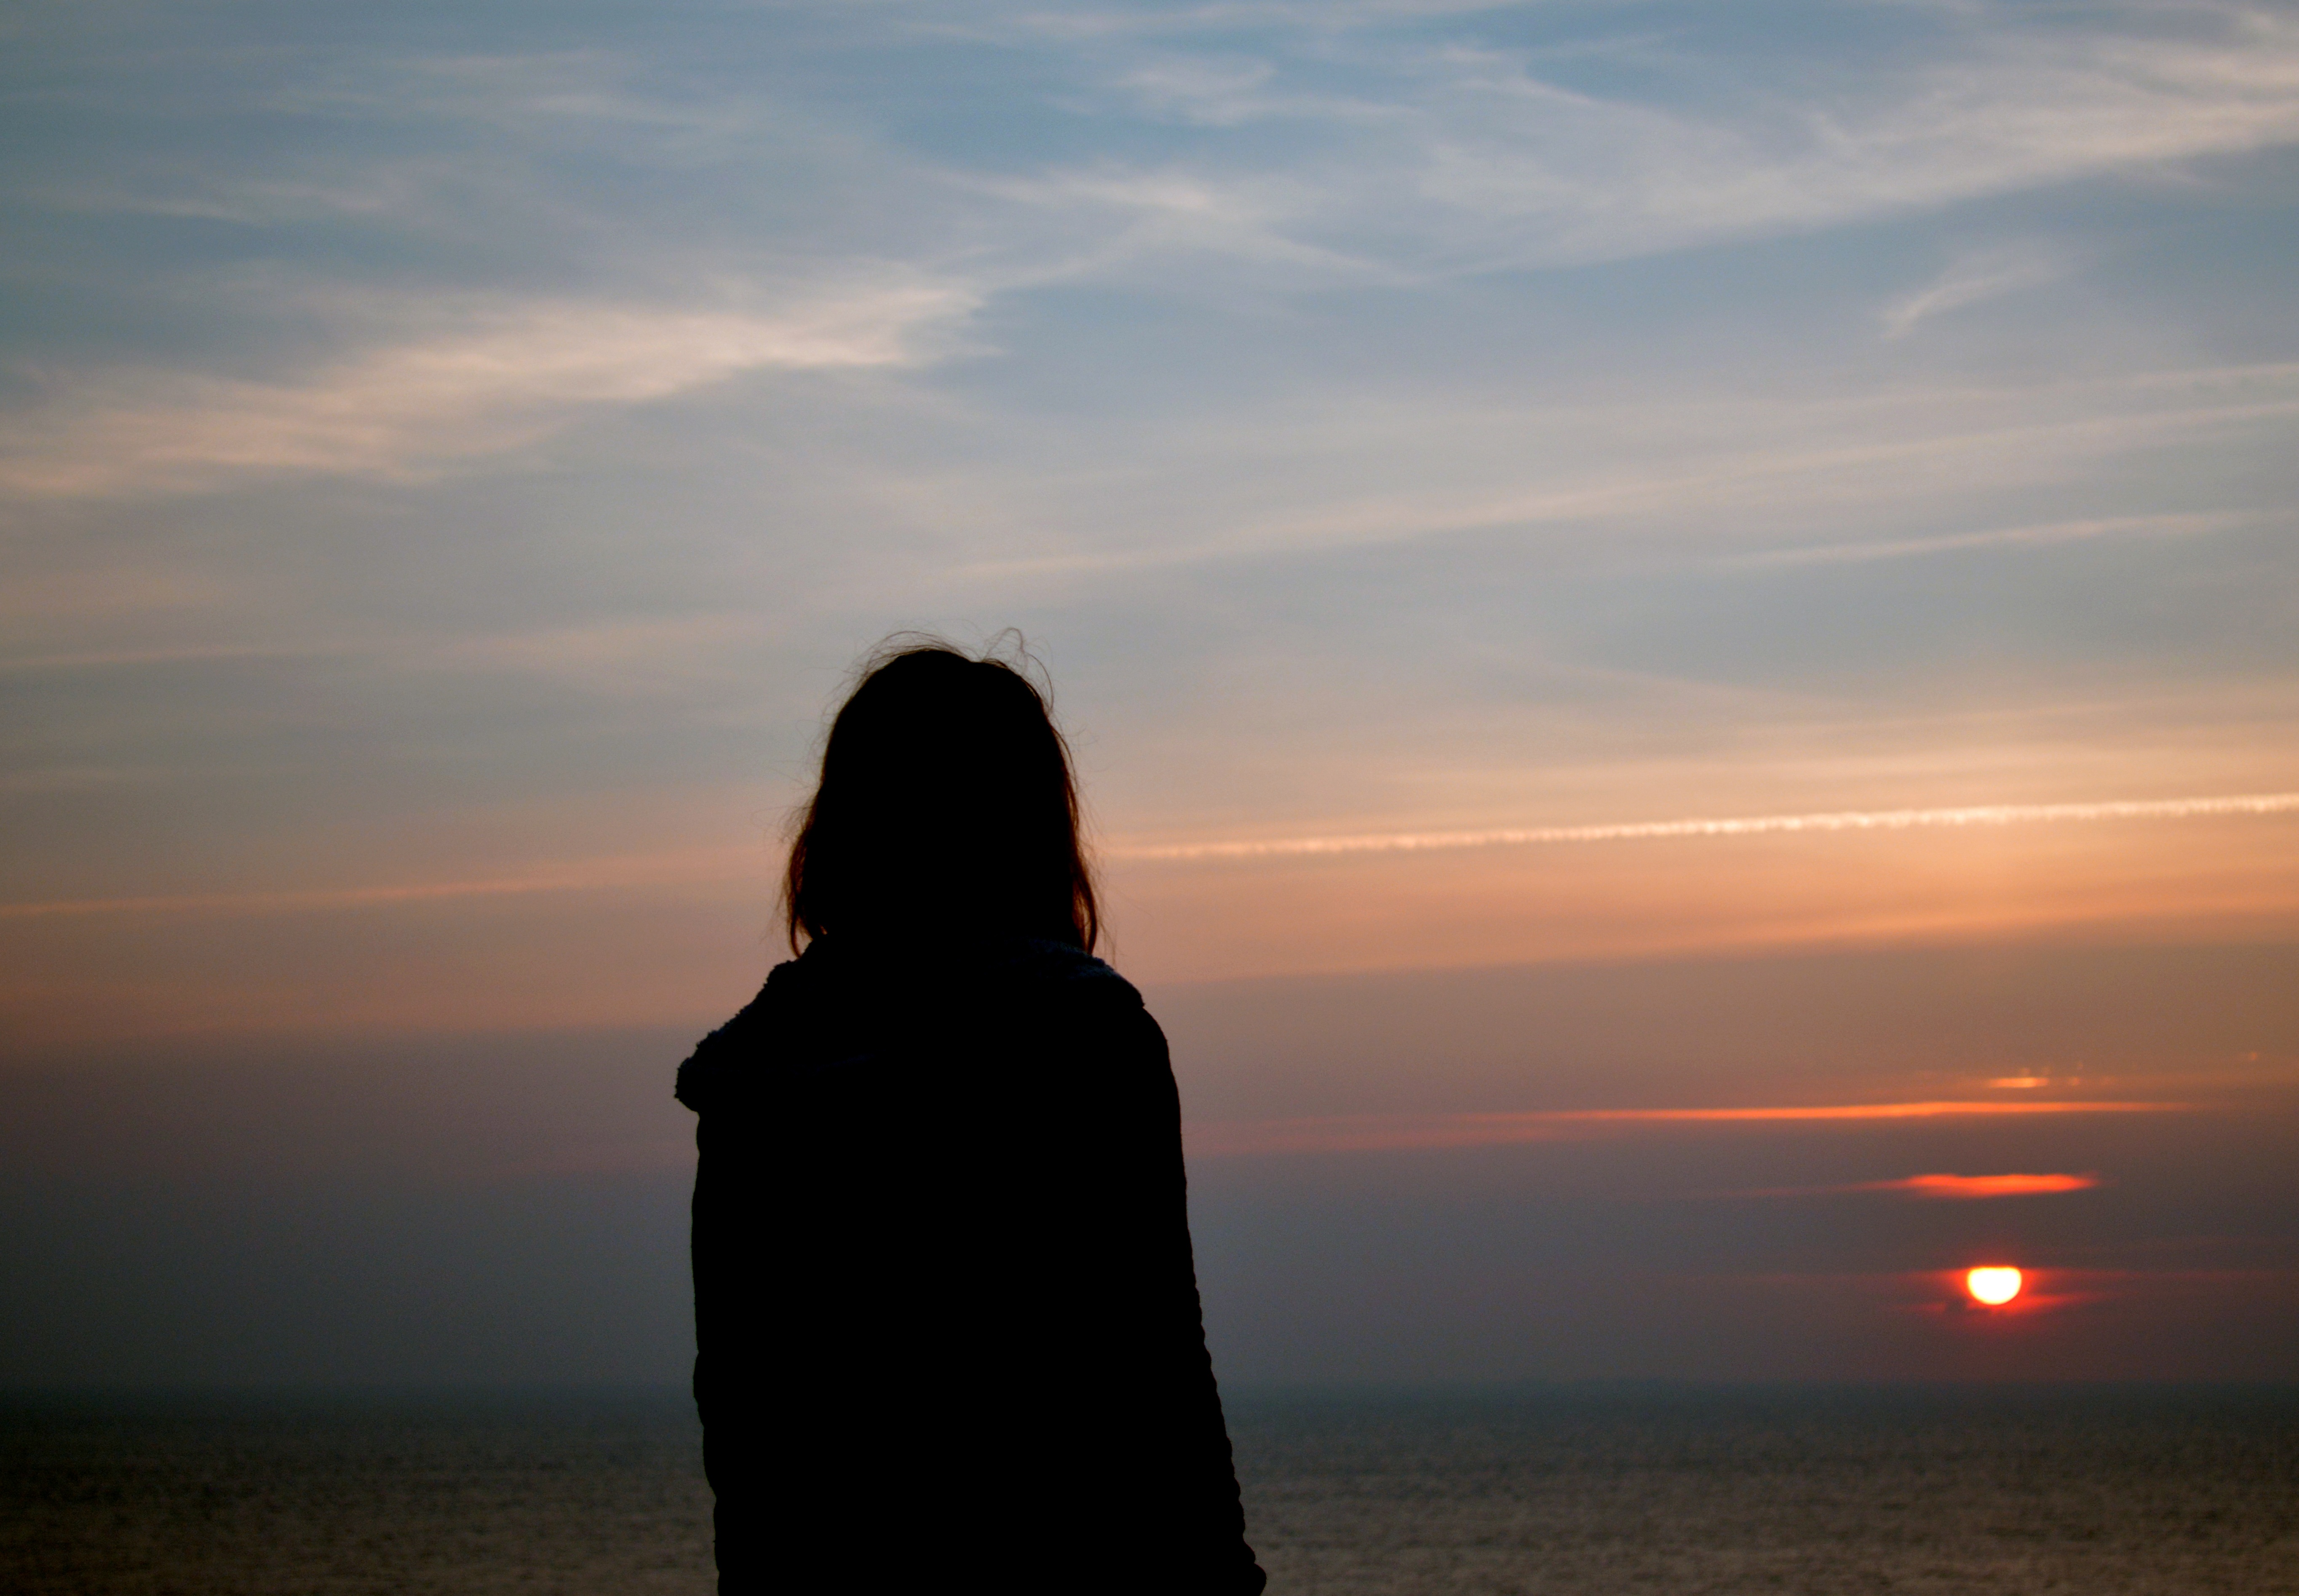
beach, sea, coast, nature, ocean, horizon, silhouette, cloud, sky, sun, sunrise, sunset, sunlight, morning, dawn, summer, solitude, seaside, dusk, france, evening, twilight, color, contrast, side, only, brittany, finist re, sky ignited